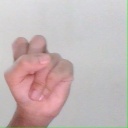
अक्षर: स